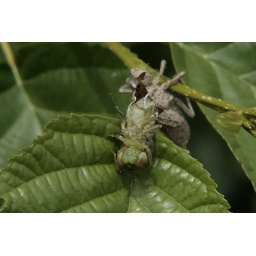
from water to sky in 4 hours